Ikan Doejoeng

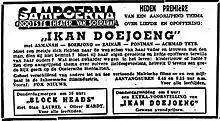
Newspaper ad, Surabaya

Ikan Doejoeng (Perfected Spelling: Ikan Duyung, literally meaning "Mermaid") is a 1941 film from the Dutch East Indies directed by Lie Tek Swie and starring Asmanah and Soerjono. Following star-crossed lovers, the film was the first released by Standard Film. Likely targeted at the educated elite, it is now probably lost.